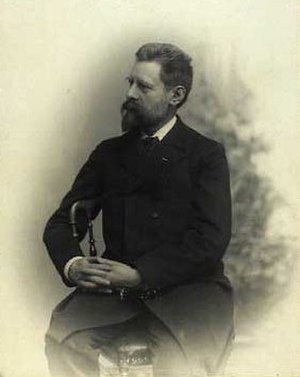
Carl Thomsen
Carl Christian Frederik Jacob Thomsen var en dansk maler og tegner. Han var bror til Vilhelm Thomsen og far til Anton Thomsen.